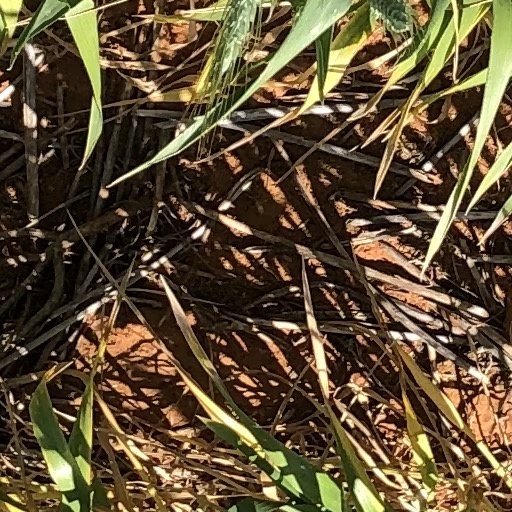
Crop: wheat